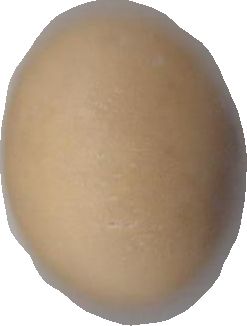
Variety: Dega